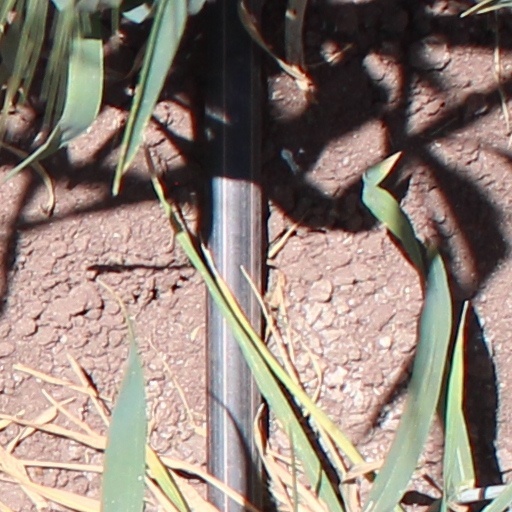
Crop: wheat